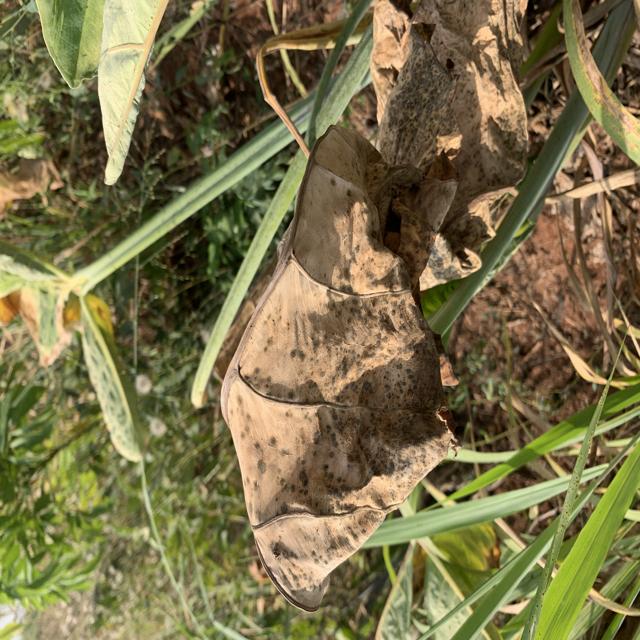
Label: Late_Blight